Trapped (1949 film)

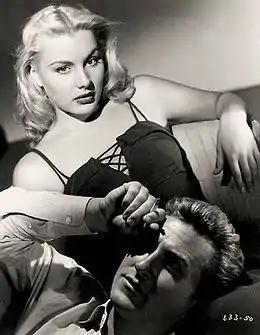
Barbara Payton and Lloyd Bridges in "Trapped"

The film was restored by the UCLA Film & Television Archive, funded by the Film Noir Foundation, with additional funding from the Hollywood Foreign Press Association Foundation. A Blu-ray and DVD of the restored film was released in December 2019.